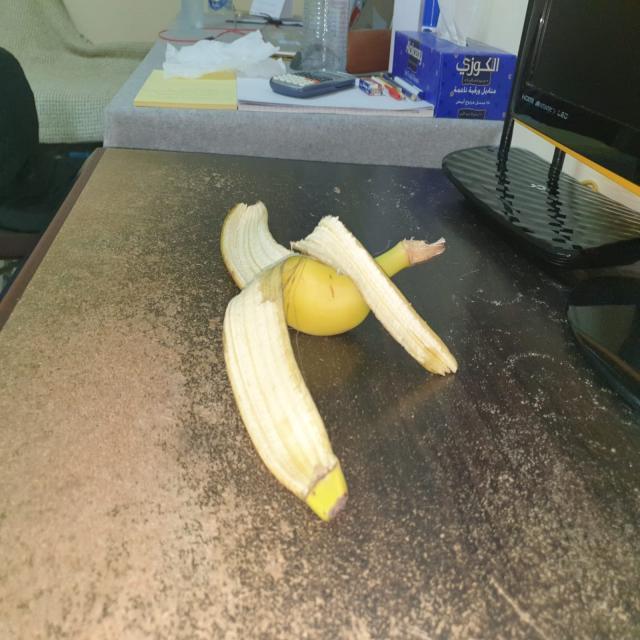
Label: bananas